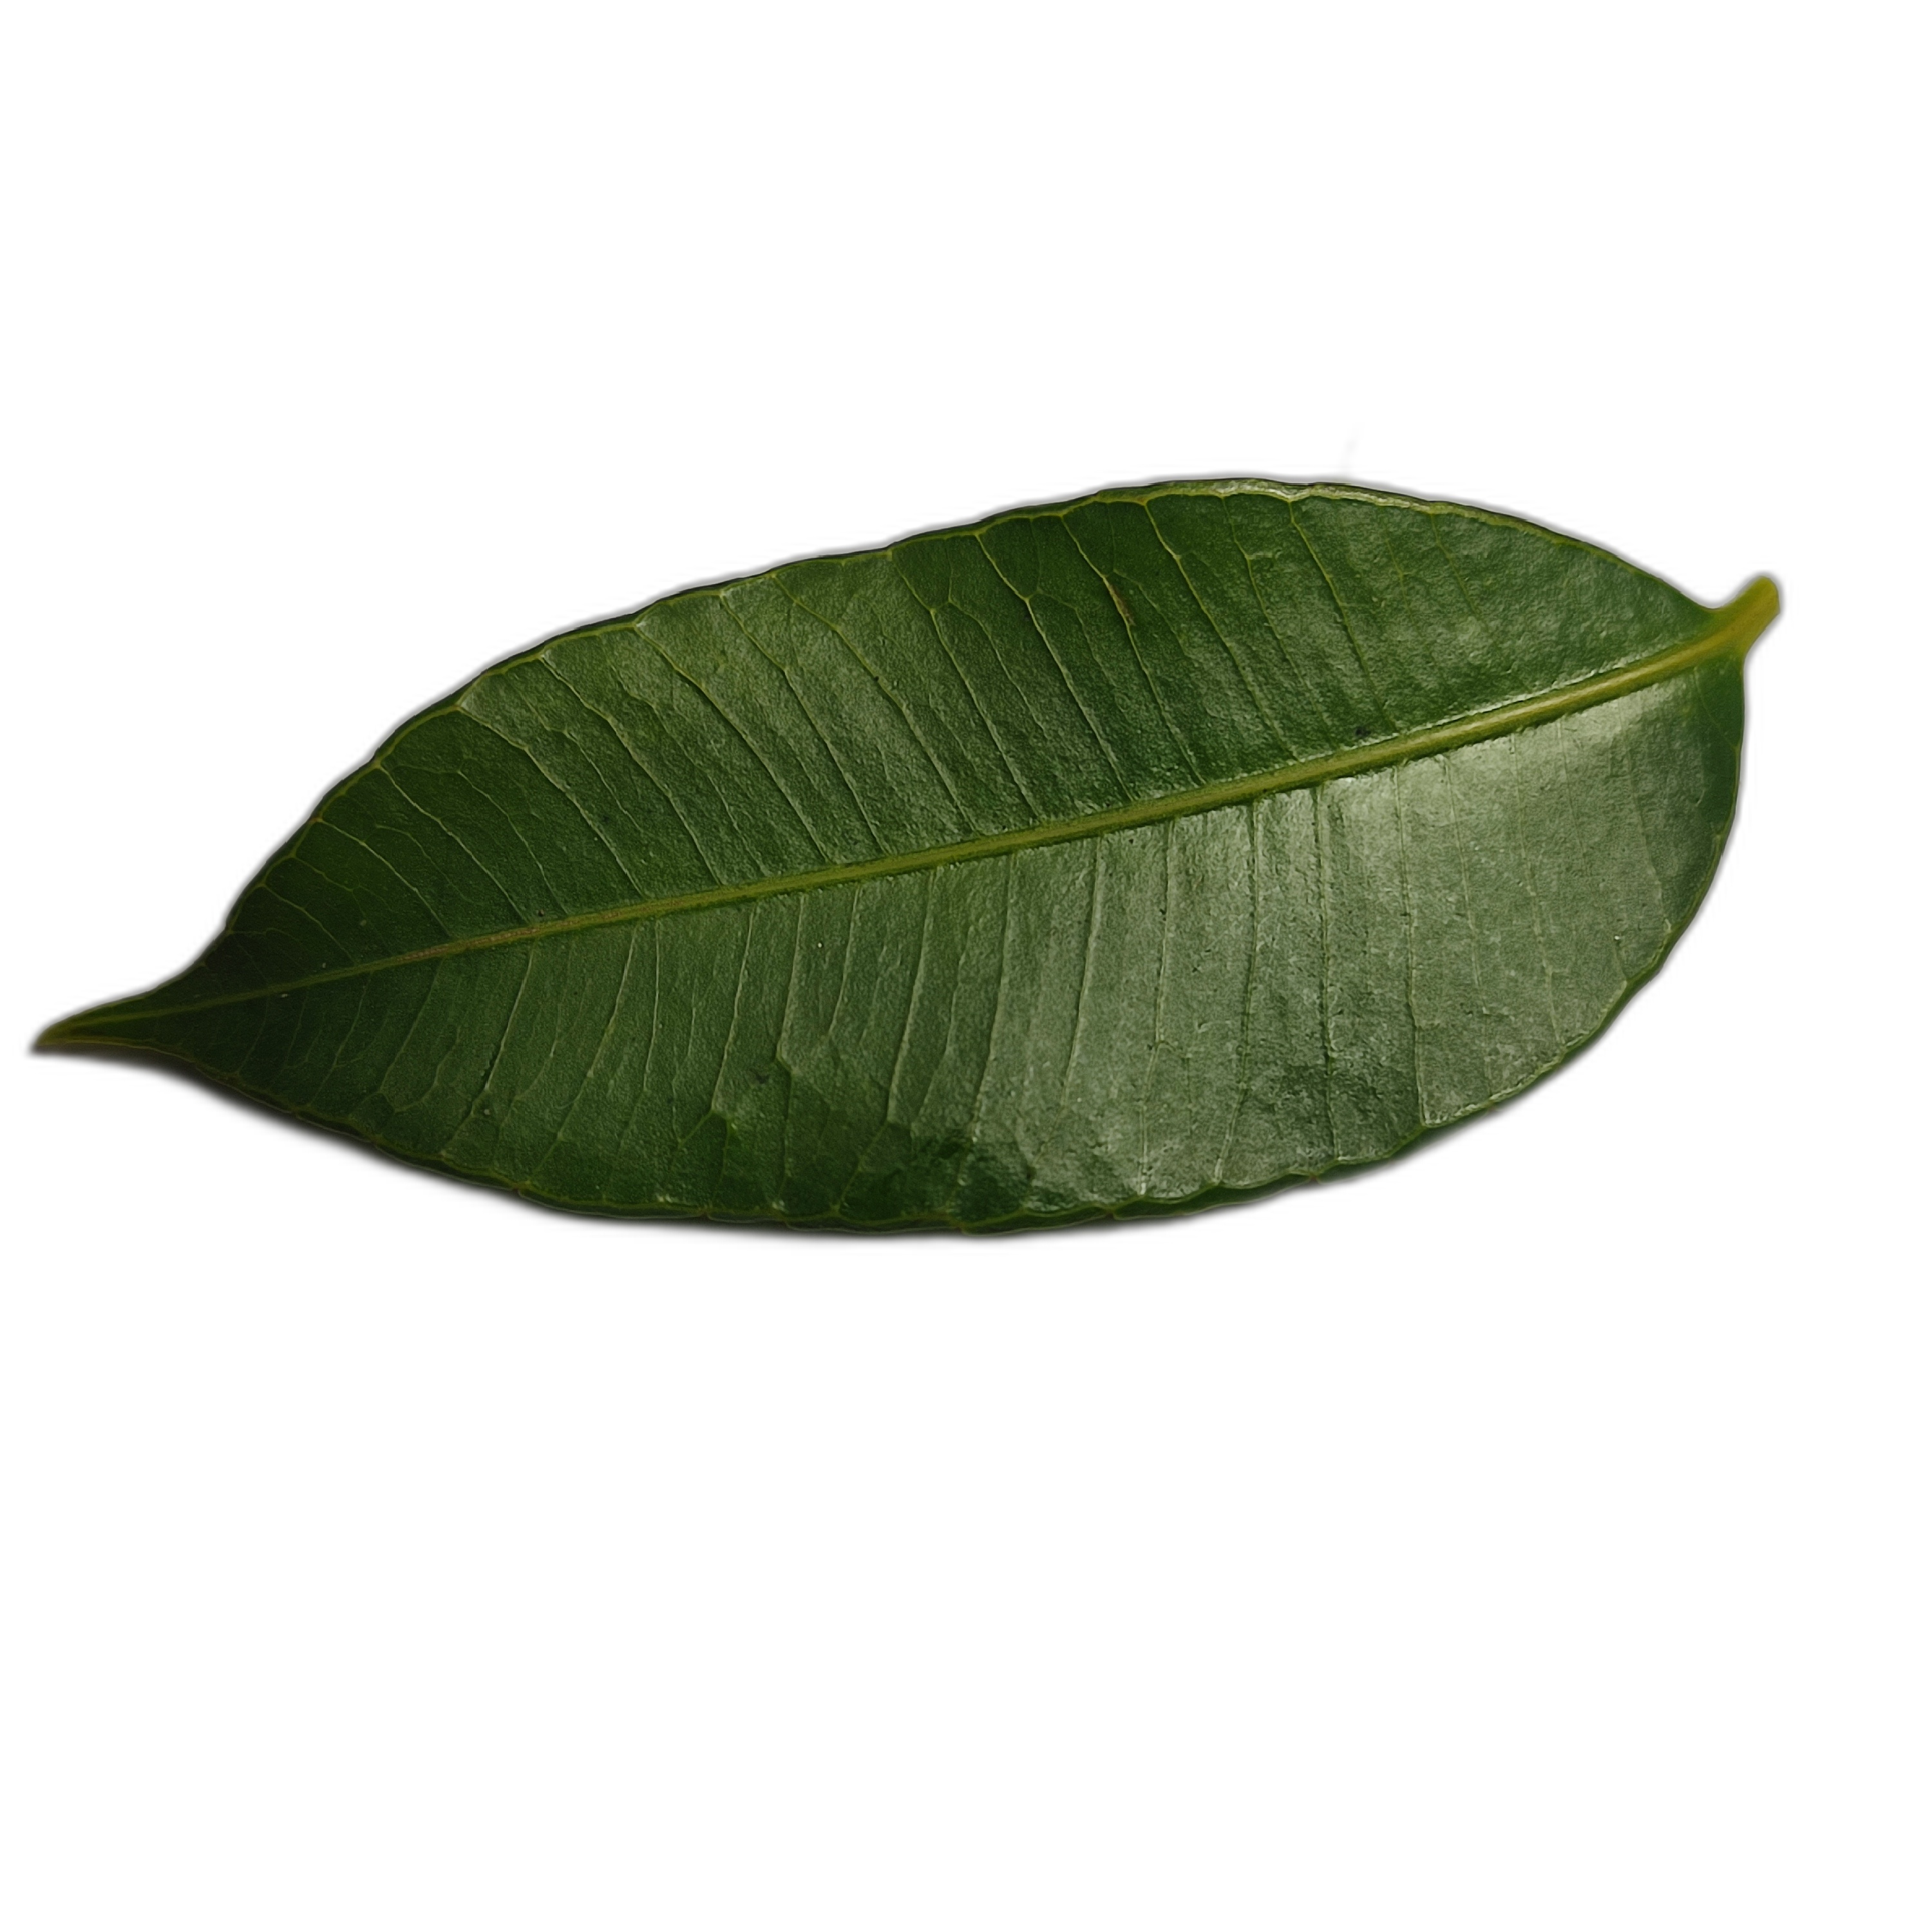
Label: healthy